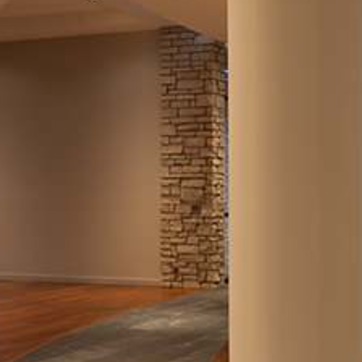
Material: stone